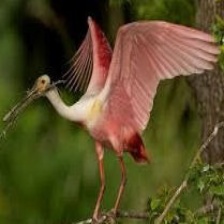
Species: ROSEATE SPOONBILL
Scientific name: PLATALEA AJAJA
ImageNet parent category: spoonbill